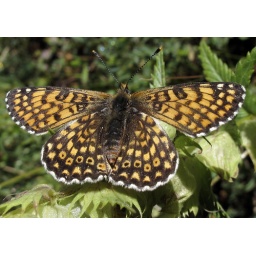
A female Glanville Frit - almost warm and dry! On the Tor road near Alins in the Spanish Pyrenees